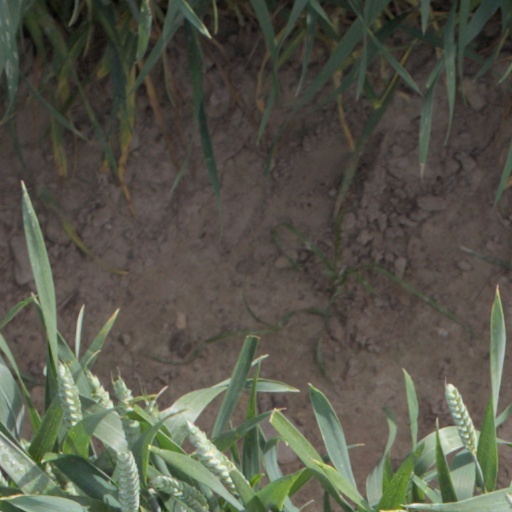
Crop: wheat